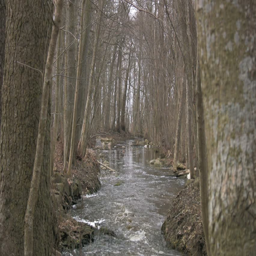
fast river in the woods during winter